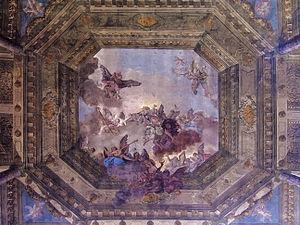
L’église San Martin de Geminis est une église catholique de Venise, en Italie. Le saint patron de l'église est Saint Martin de Tours.